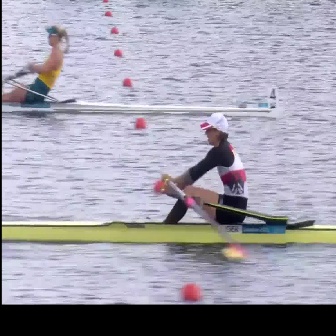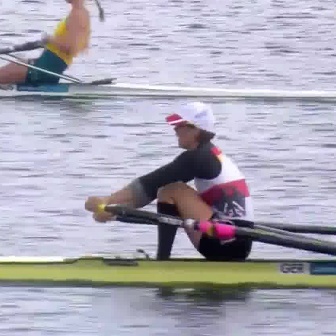
  Please identify the target specified by the bounding box [124,111,247,234] in the first image and locate it in the second image. Return the coordinates in [x_min,y_min,x_max,y_max] format.
Answer: [84,101,255,273]